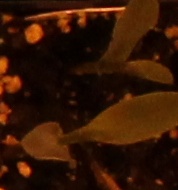
Label: Corn